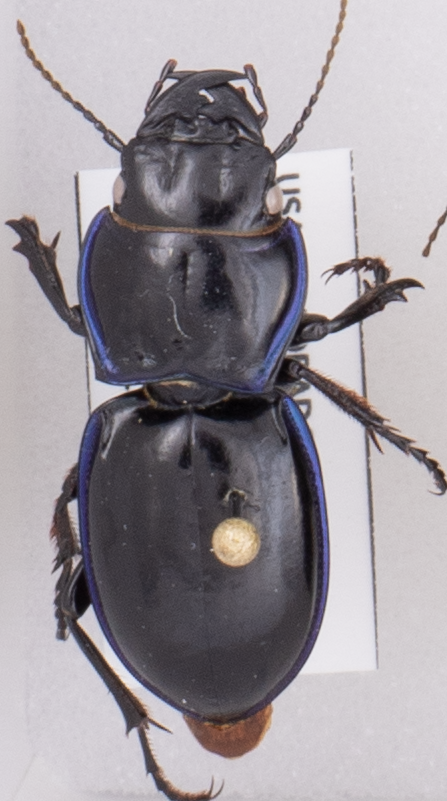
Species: Pasimachus elongatus
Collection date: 2021-09-01
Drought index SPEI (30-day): -1.166
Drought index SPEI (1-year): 0.17
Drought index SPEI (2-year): -0.51